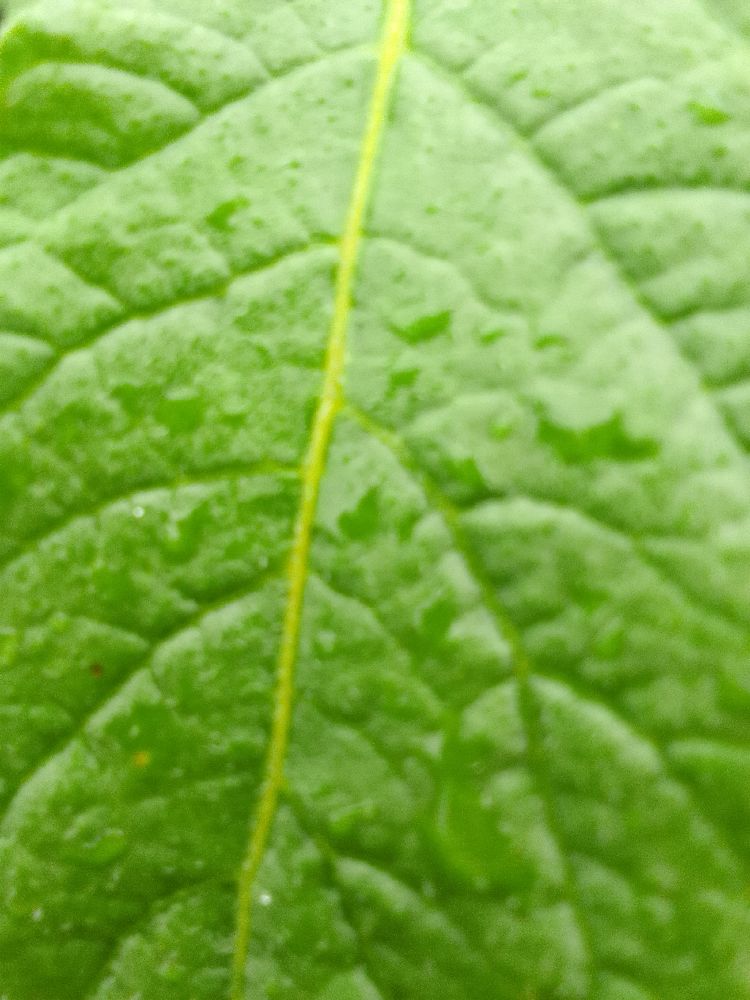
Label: Healthy